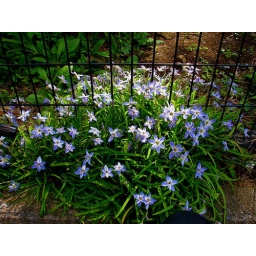
flowers in the fence